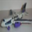
Label: airplane